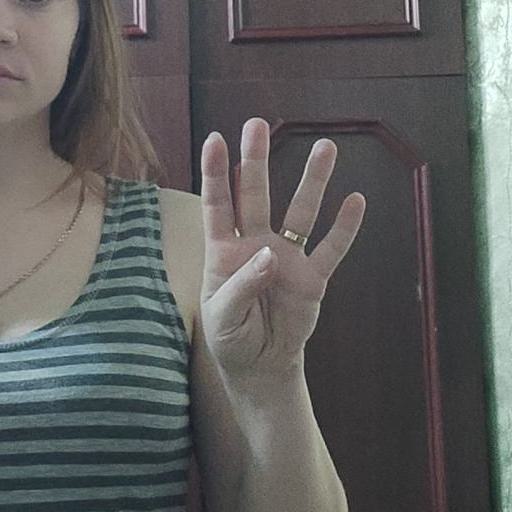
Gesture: four